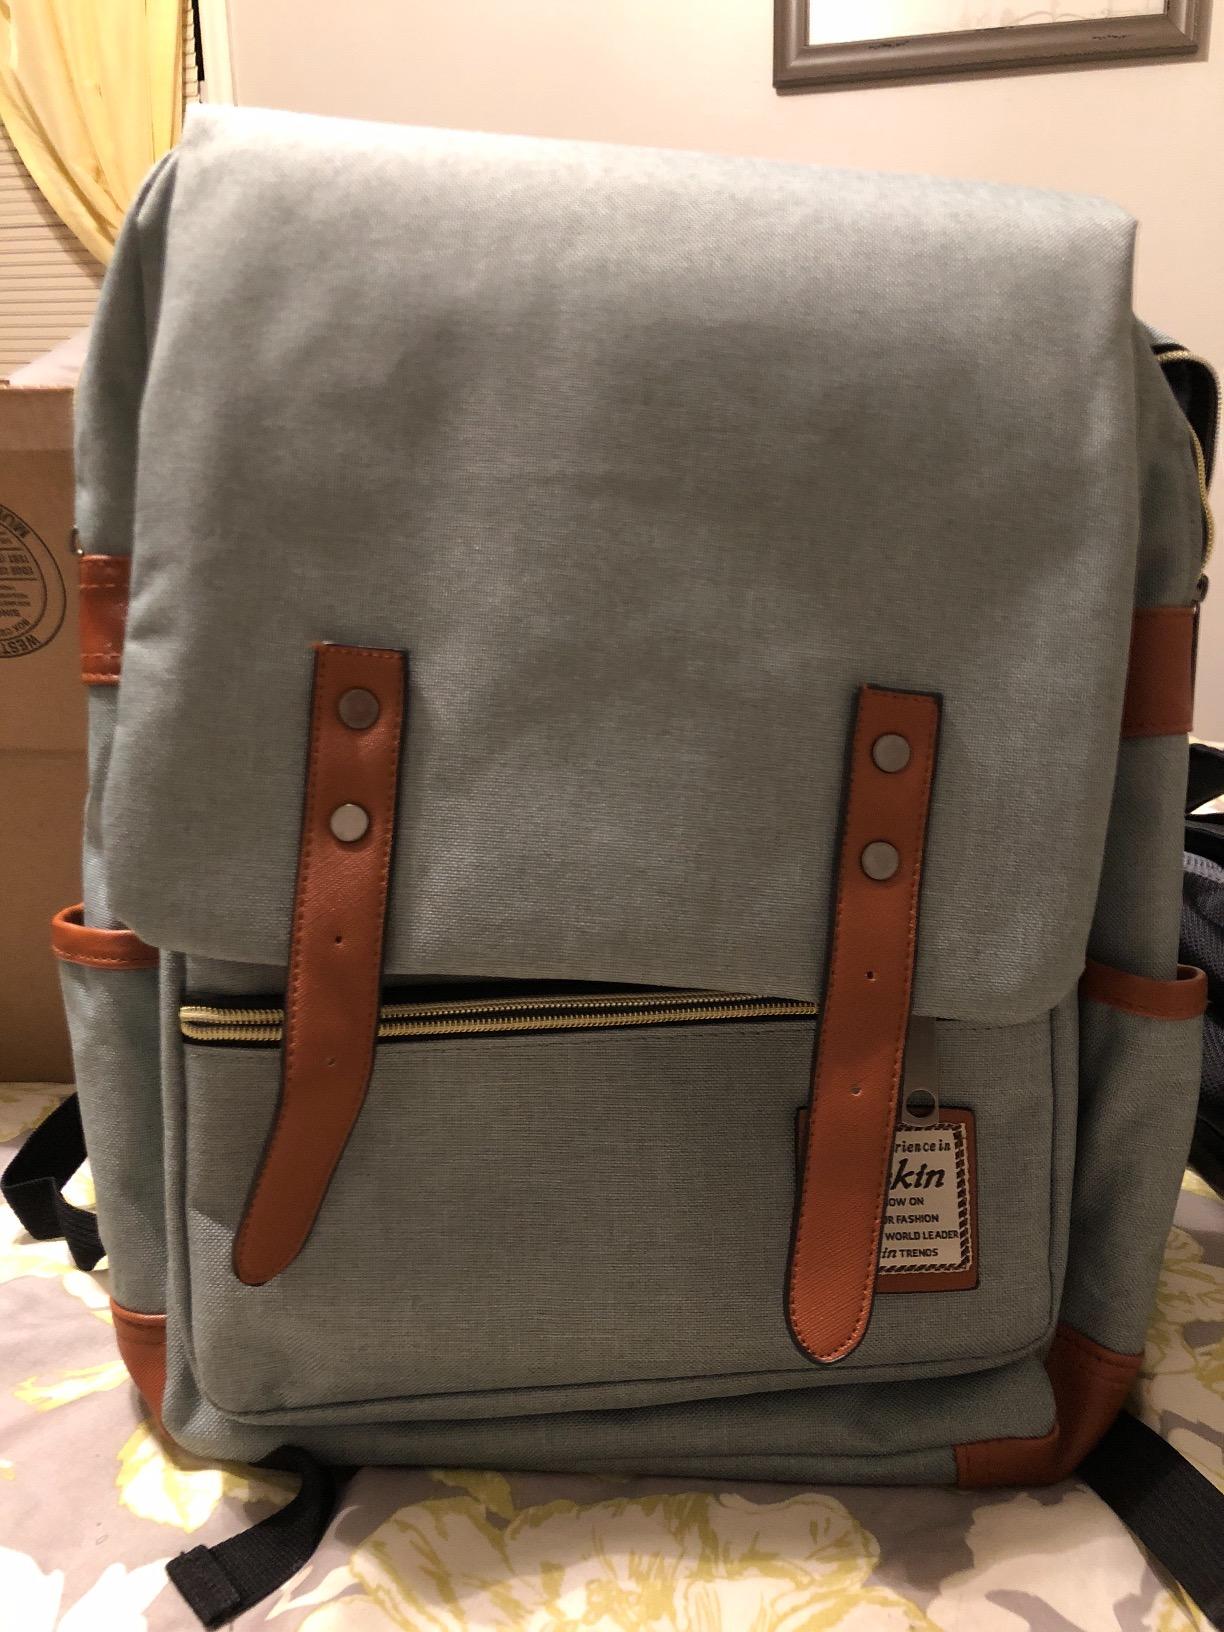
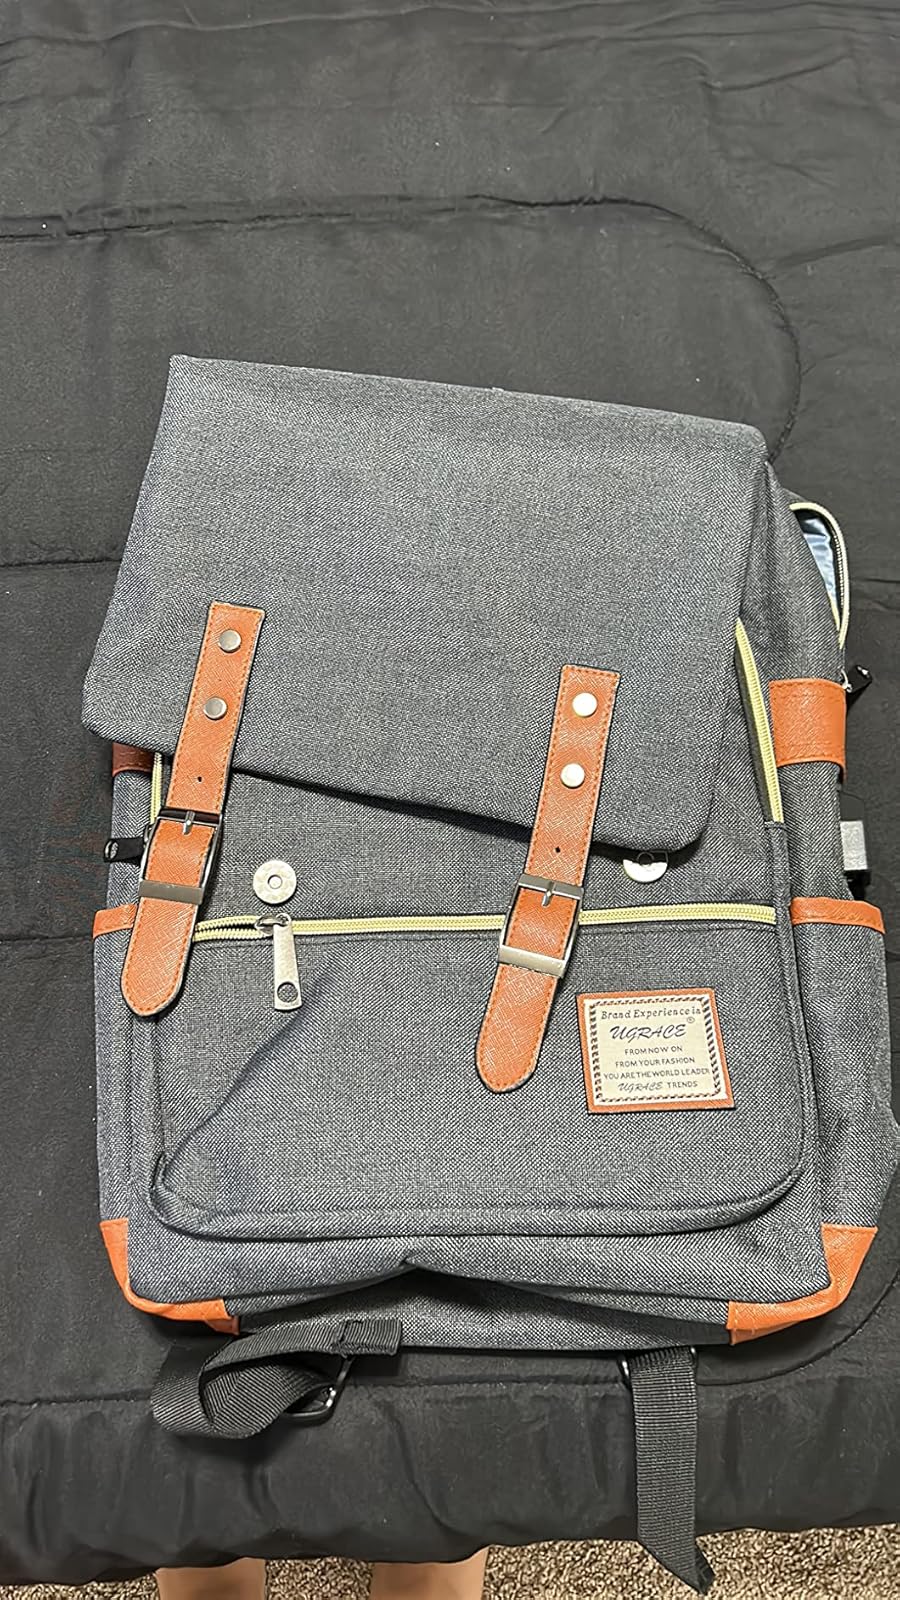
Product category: bag
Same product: no